José Ferrer

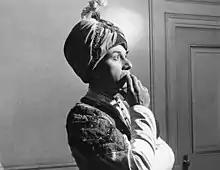
Ferrer in costume in an unnamed play at Maple Leaf Gardens

Ferrer may be best remembered for his performance in the title role of "Cyrano de Bergerac", which he first played on Broadway in 1946. Ferrer feared that the production would be a failure in rehearsals, due to the open dislike for the play by director Mel Ferrer (no relation), so he called in Joshua Logan (who had directed his star-making performance in "Charley's Aunt") to serve as "play doctor" for the production. Logan wrote that he simply had to eliminate pieces of business which director Ferrer had inserted in his staging; they presumably were intended to sabotage the more sentimental elements of the play that the director considered to be corny and in bad taste. The production became one of the hits of the 1946/47 Broadway season, winning Ferrer the first Best Actor Tony Award for his depiction of the long-nosed poet/swordsman.